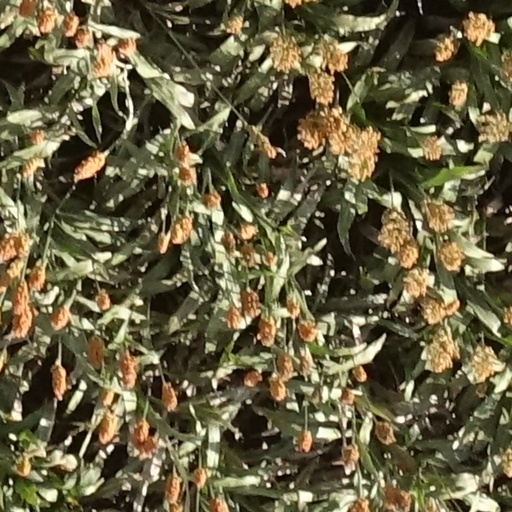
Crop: sorghum